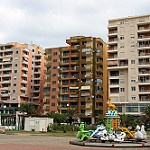
Scene: Outdoor